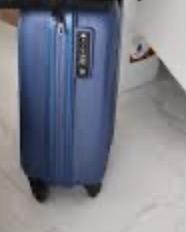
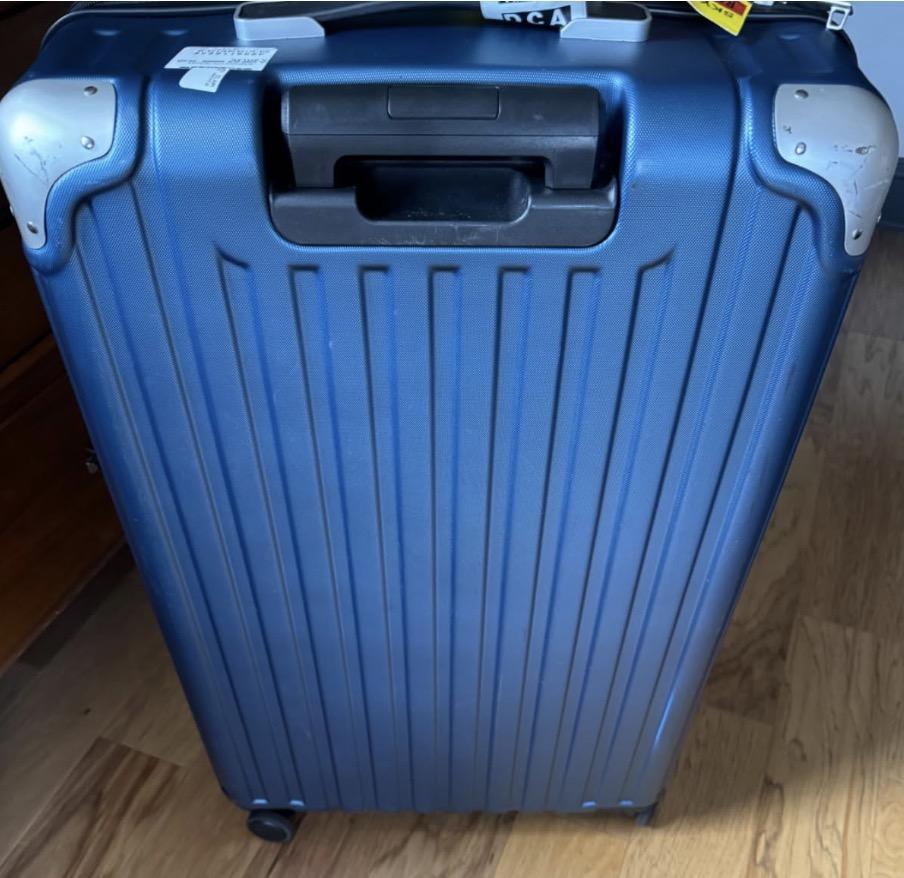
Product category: items_tea
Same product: no